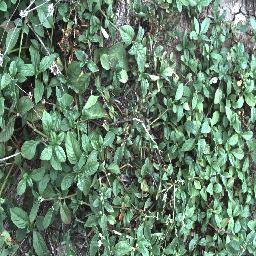
Label: negative